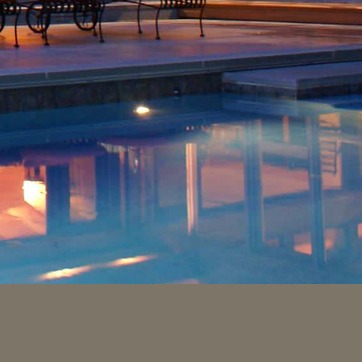
Material: water